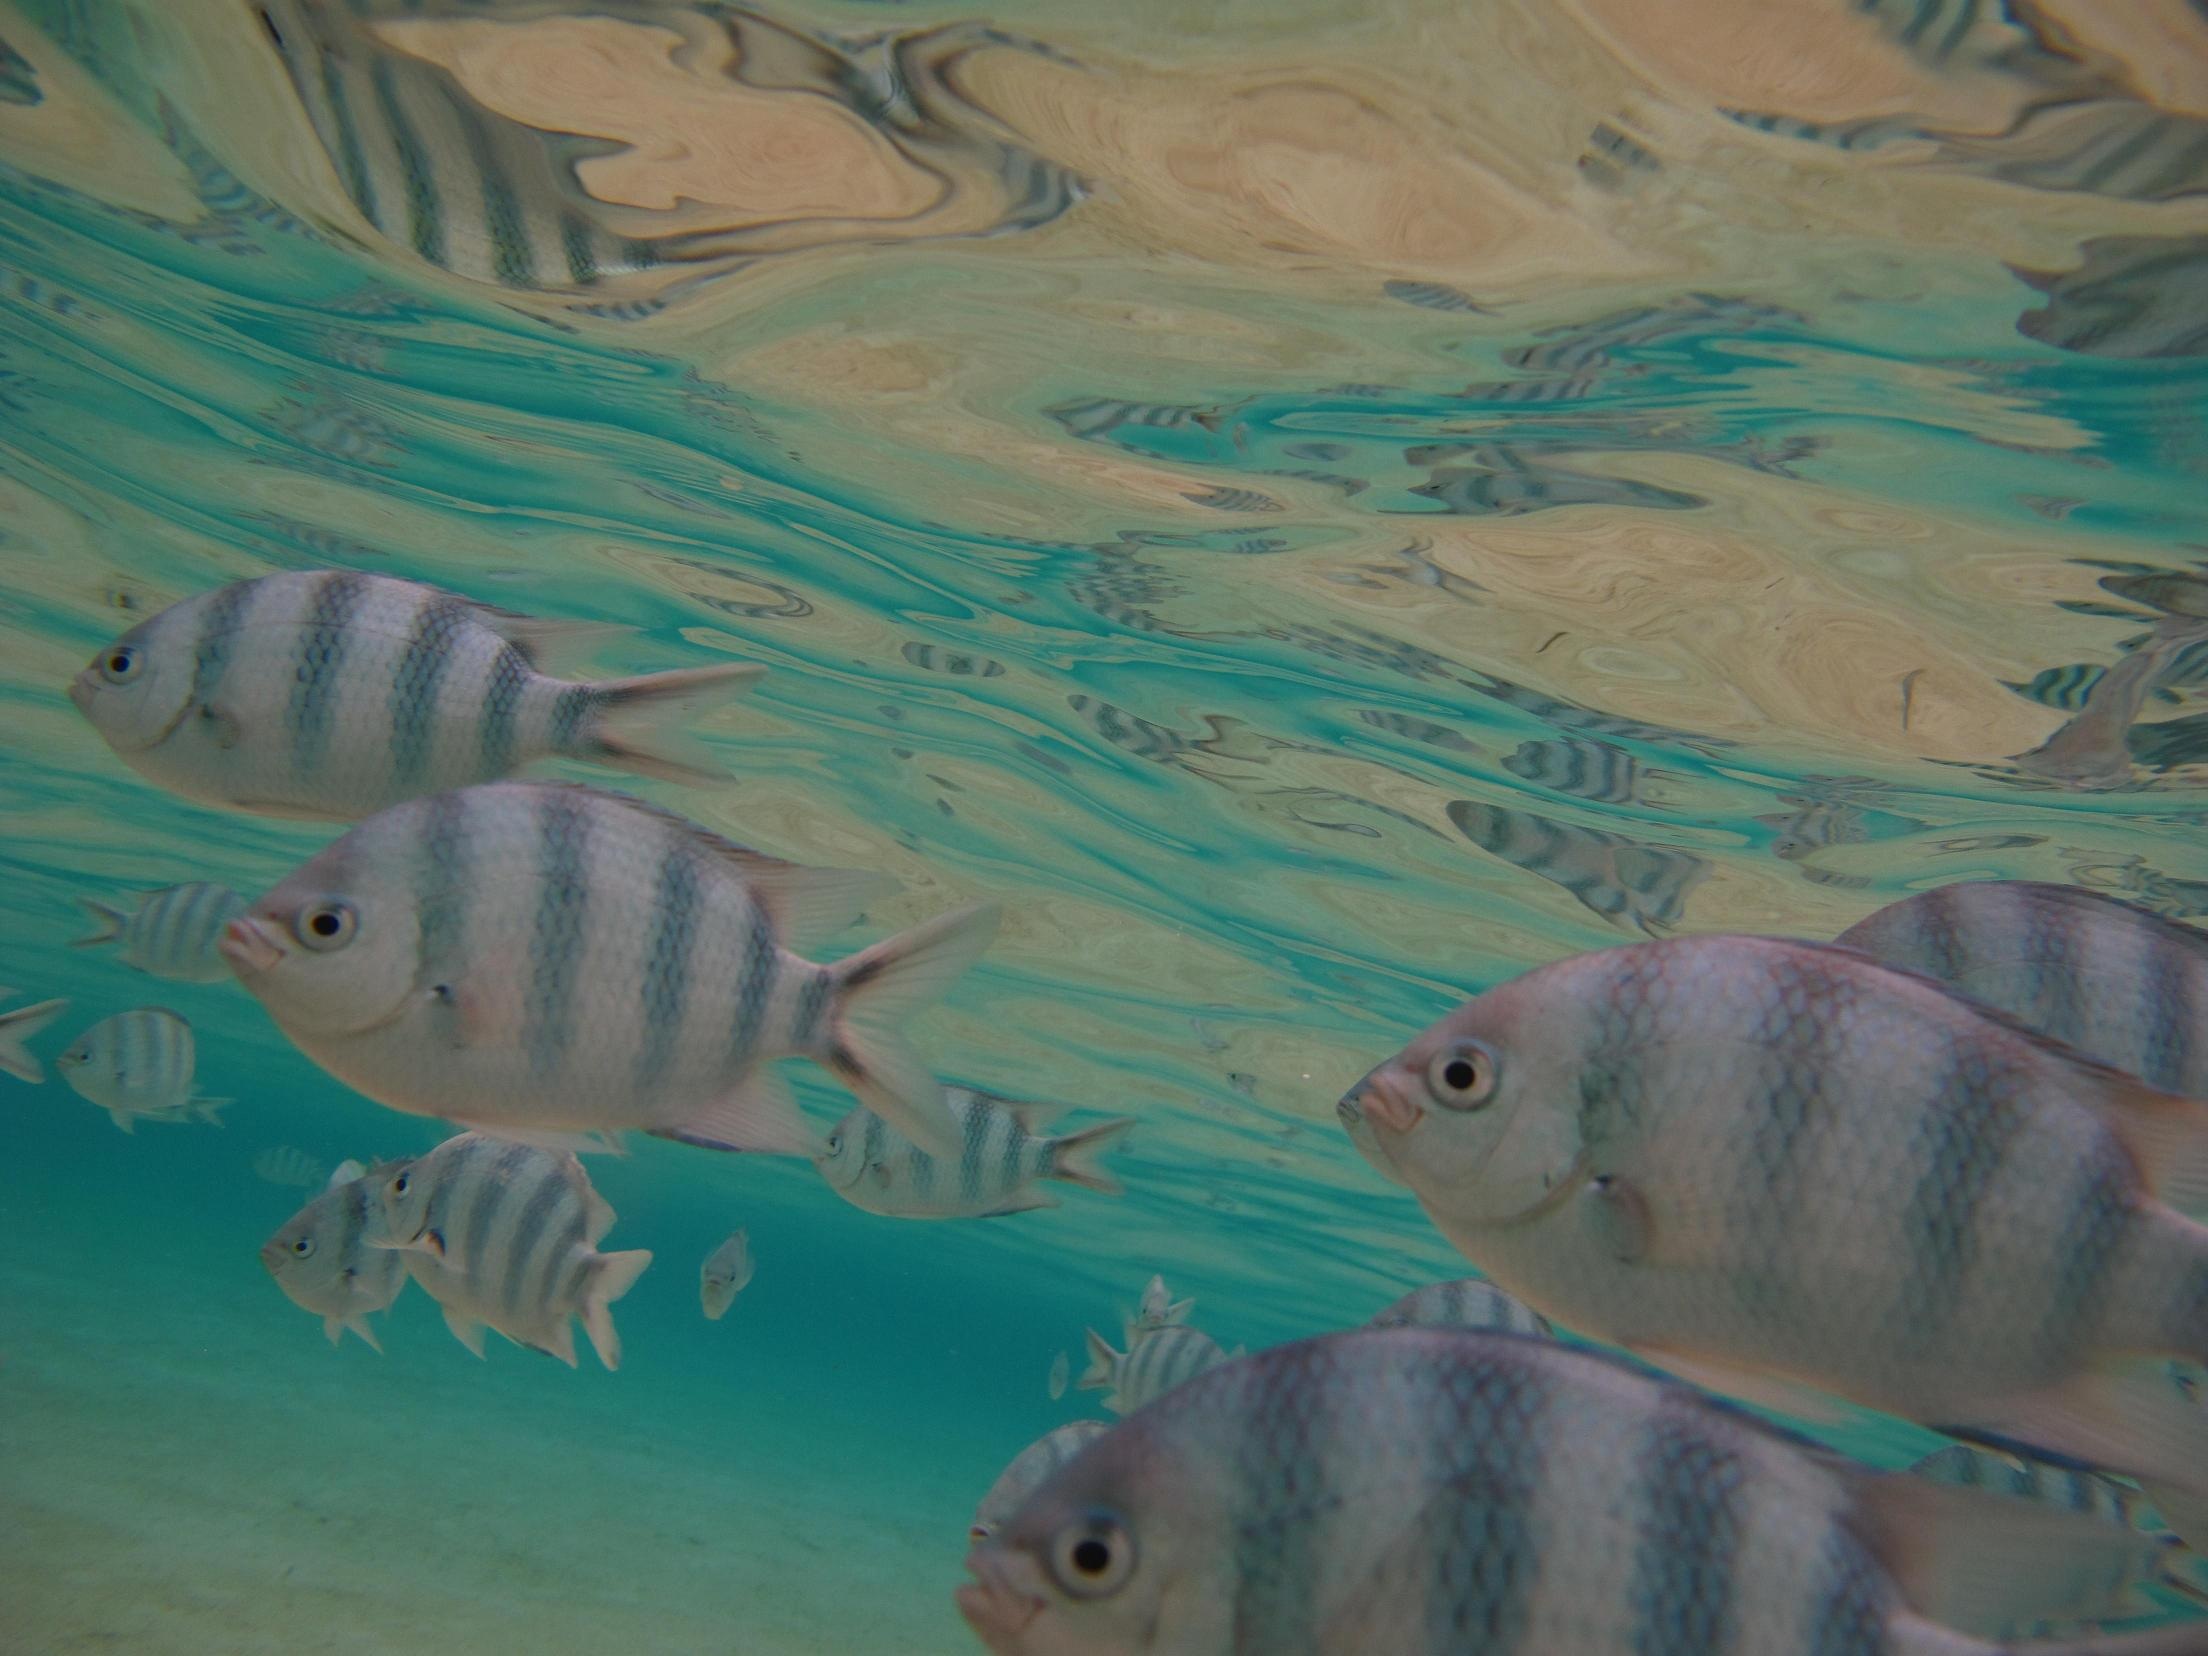
diving, underwater, biology, lagoon, fish, fauna, painting, tropical fish, marine biology